Willem Verstegen

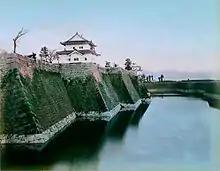
Walls, moat, and watchtower of Edo Castle (1868)

Willem Verstegen (c. 1612 – 1659) was a merchant in service of the Dutch East India Company and chief trader of factory in Dejima.